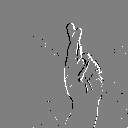
ASL letter: r